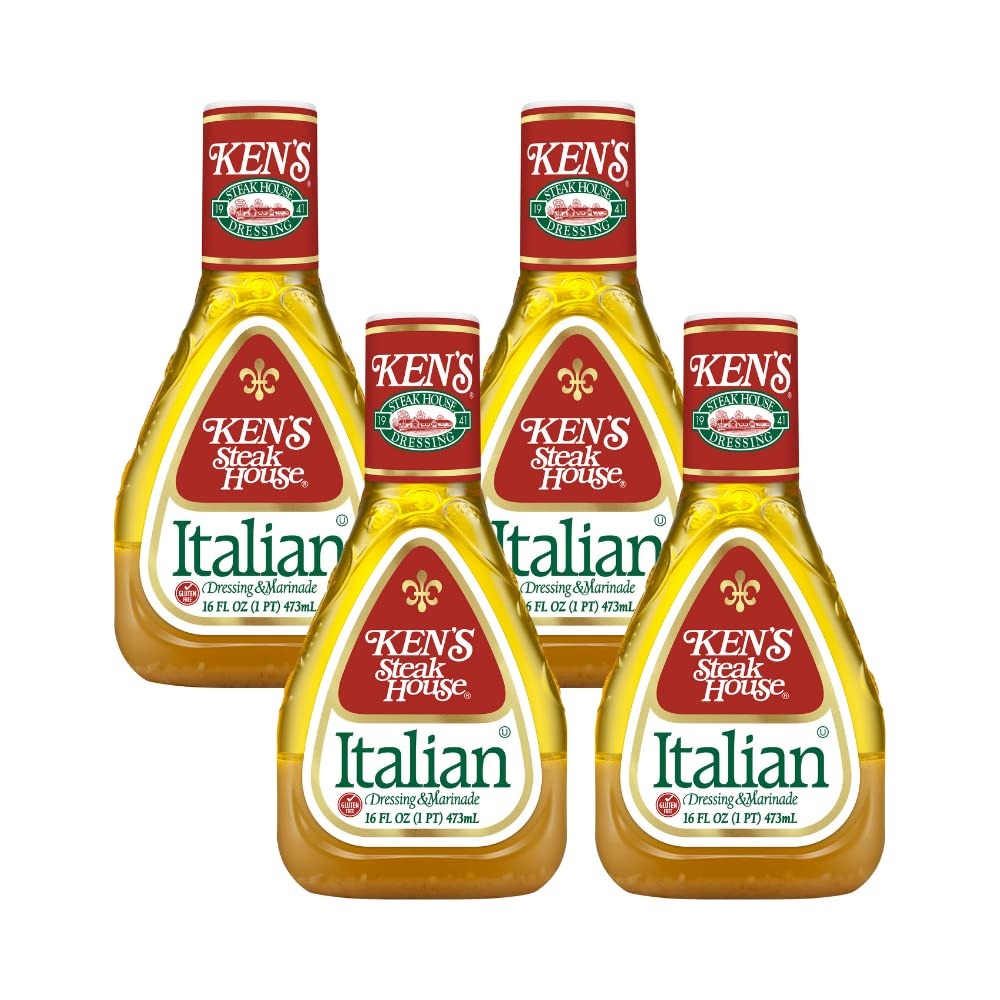
Item Name: Ken's Steak House Italian Dressing & Marinade 16 Fl Oz (Pack of 4)
Bullet Point 1: Bold Italian flavor inspired by the original Ken's Steakhouse recipe
Bullet Point 2: A favorite on green salads, pasta salads, and all Italian meat sandwiches
Bullet Point 3: Use it to marinade all kinds of meat and as an ingredient for zesty recipes
Bullet Point 4: Made by Ken's A Family-Owned Company
Bullet Point 5: Gluten-Free and Certified Kosher
Product Description: Inspired by the recipe that put Ken's Steak House on the map, with just the right combination of oil, vinegar, garlic, and onion. Big, bold flavor that's an all-time favorite on salads and deli sandwiches with fine Italian meats. The go-to marinade for all kinds of meat and protein, and a key ingredient that adds zest to countless recipes. Or use it as a gluten-free drizzle for roasted veggies. Shake well before use and refrigerate after opening.
Value: 64.0
Unit: Fl Oz

Price: 11.92